Michael Bay

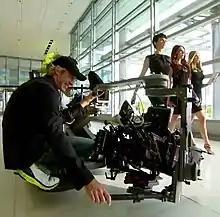

In 2007, he teamed up with executive producer Steven Spielberg to direct "Transformers", a live action film based on the "Transformers" franchise. Released in July 2007, by November of that year it had made over $709 million worldwide.